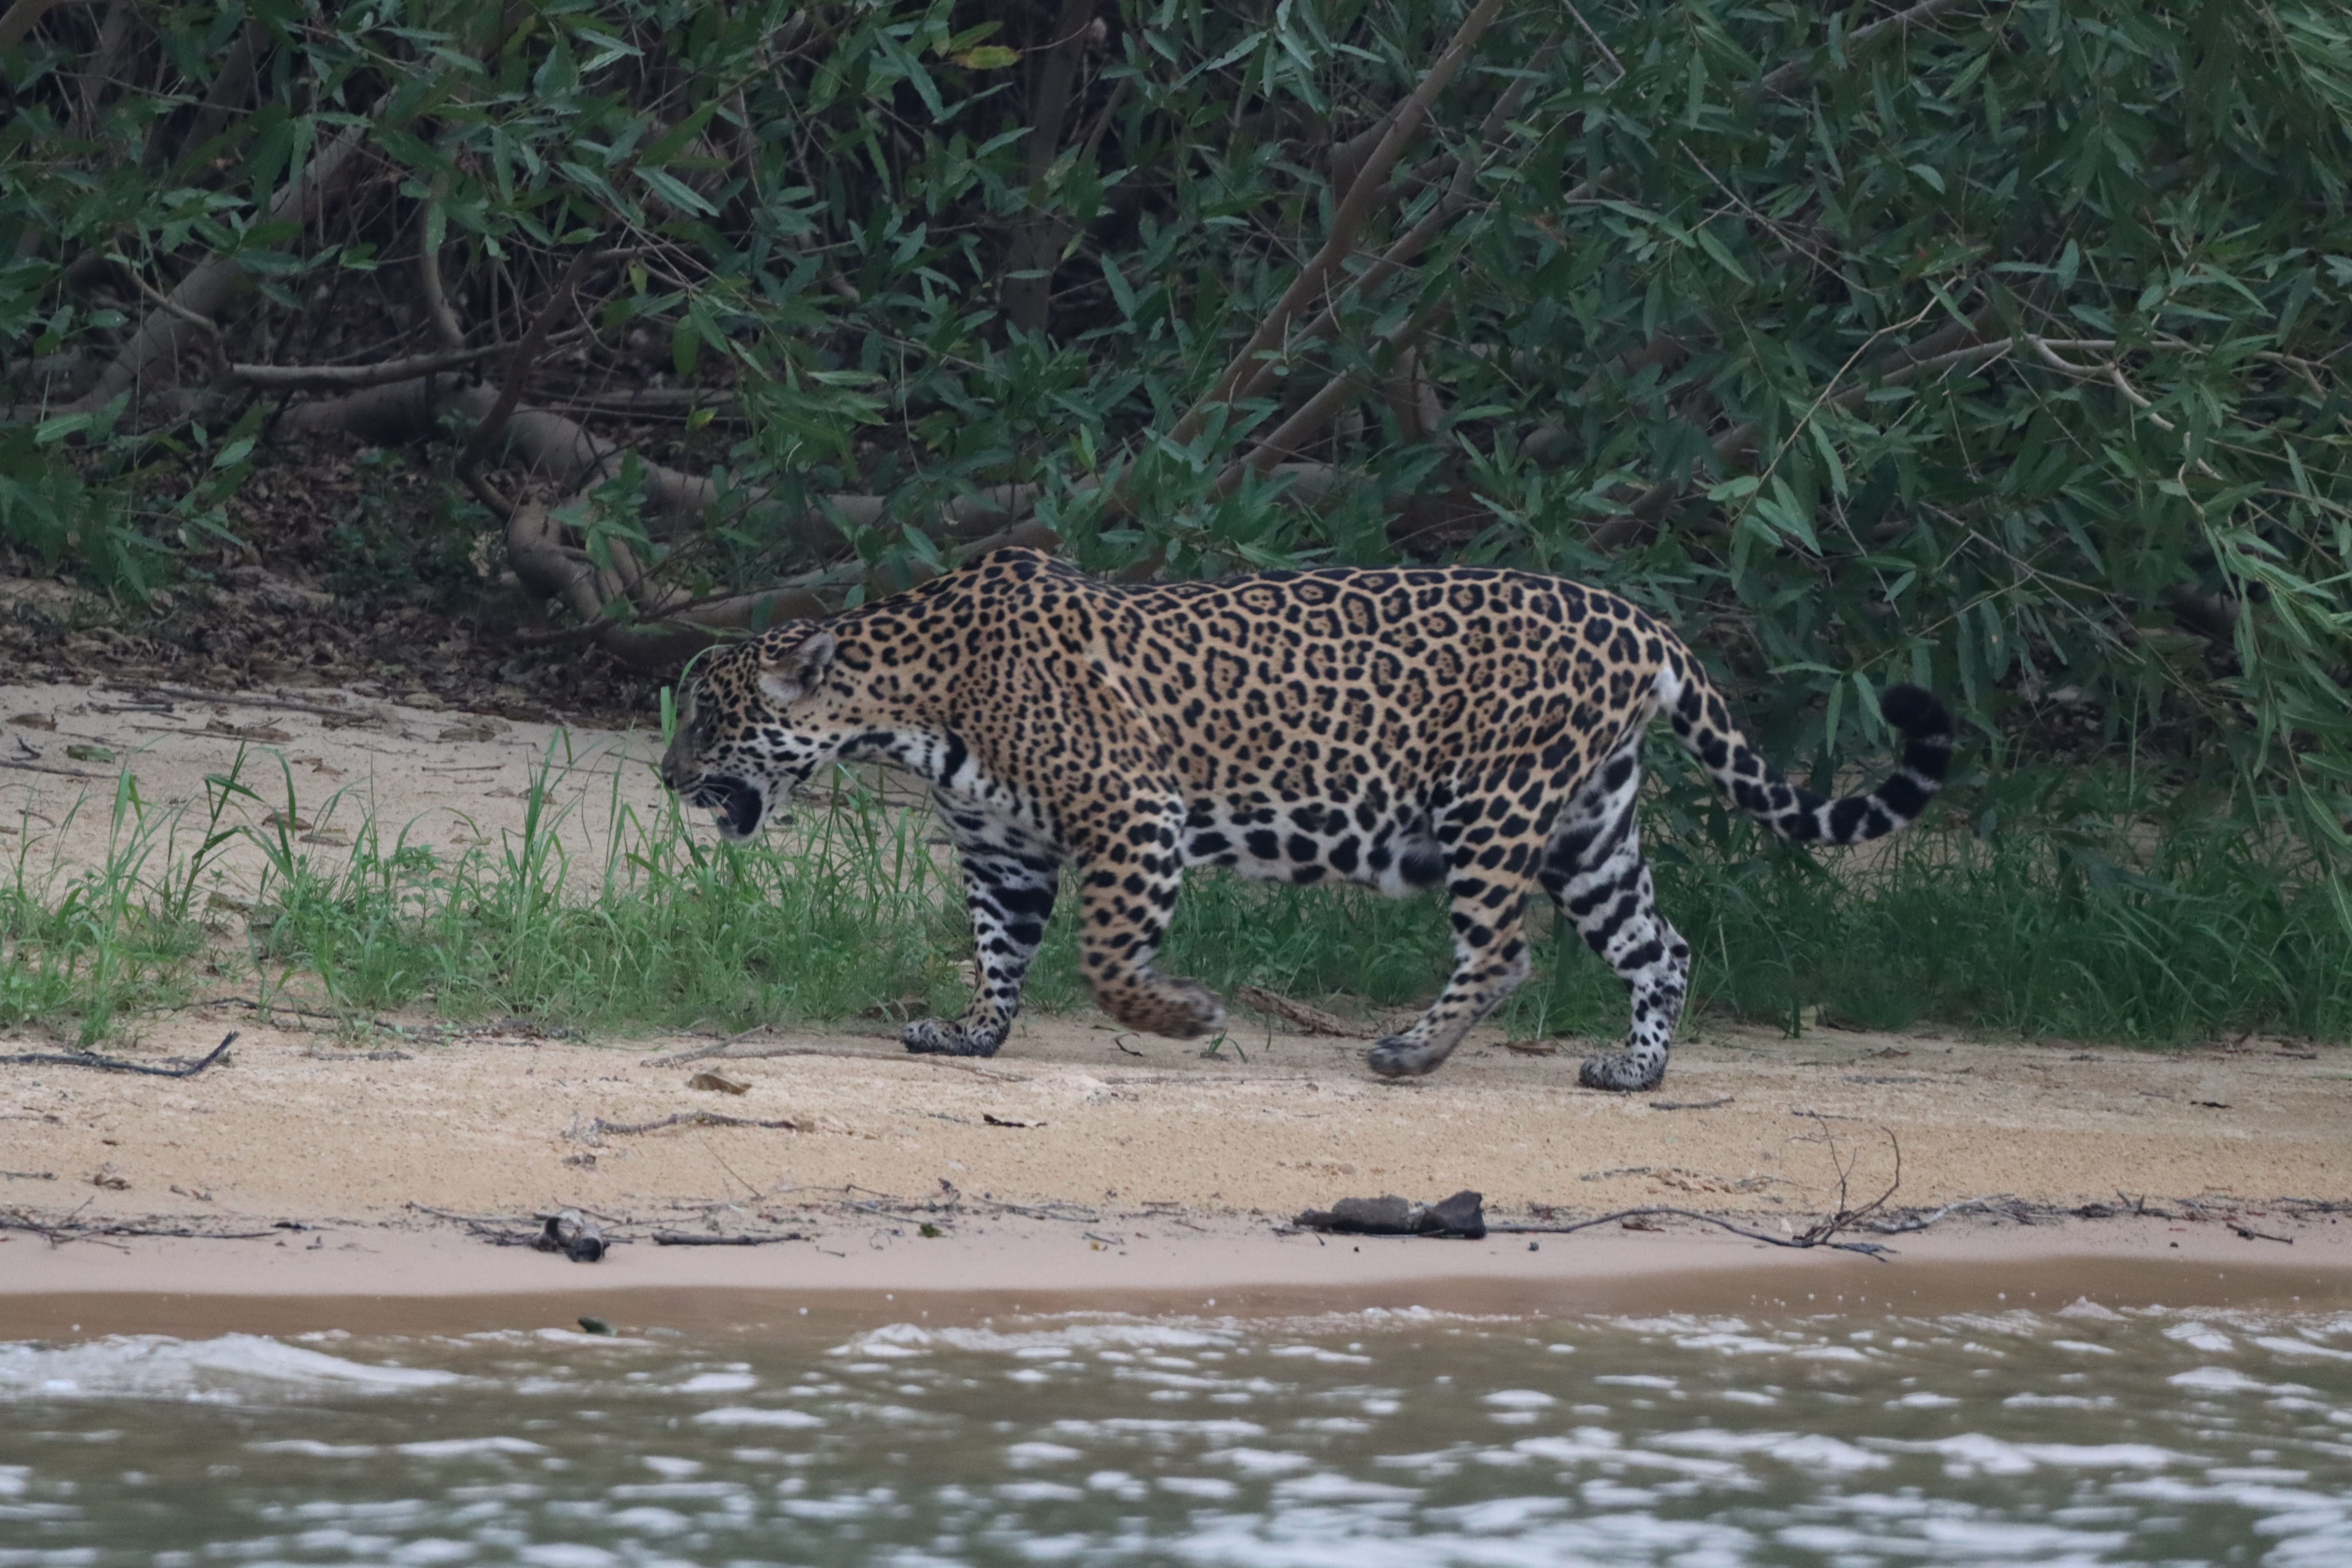
Jaguar: Pixana